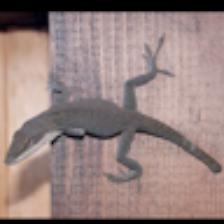
Label: NonHuman